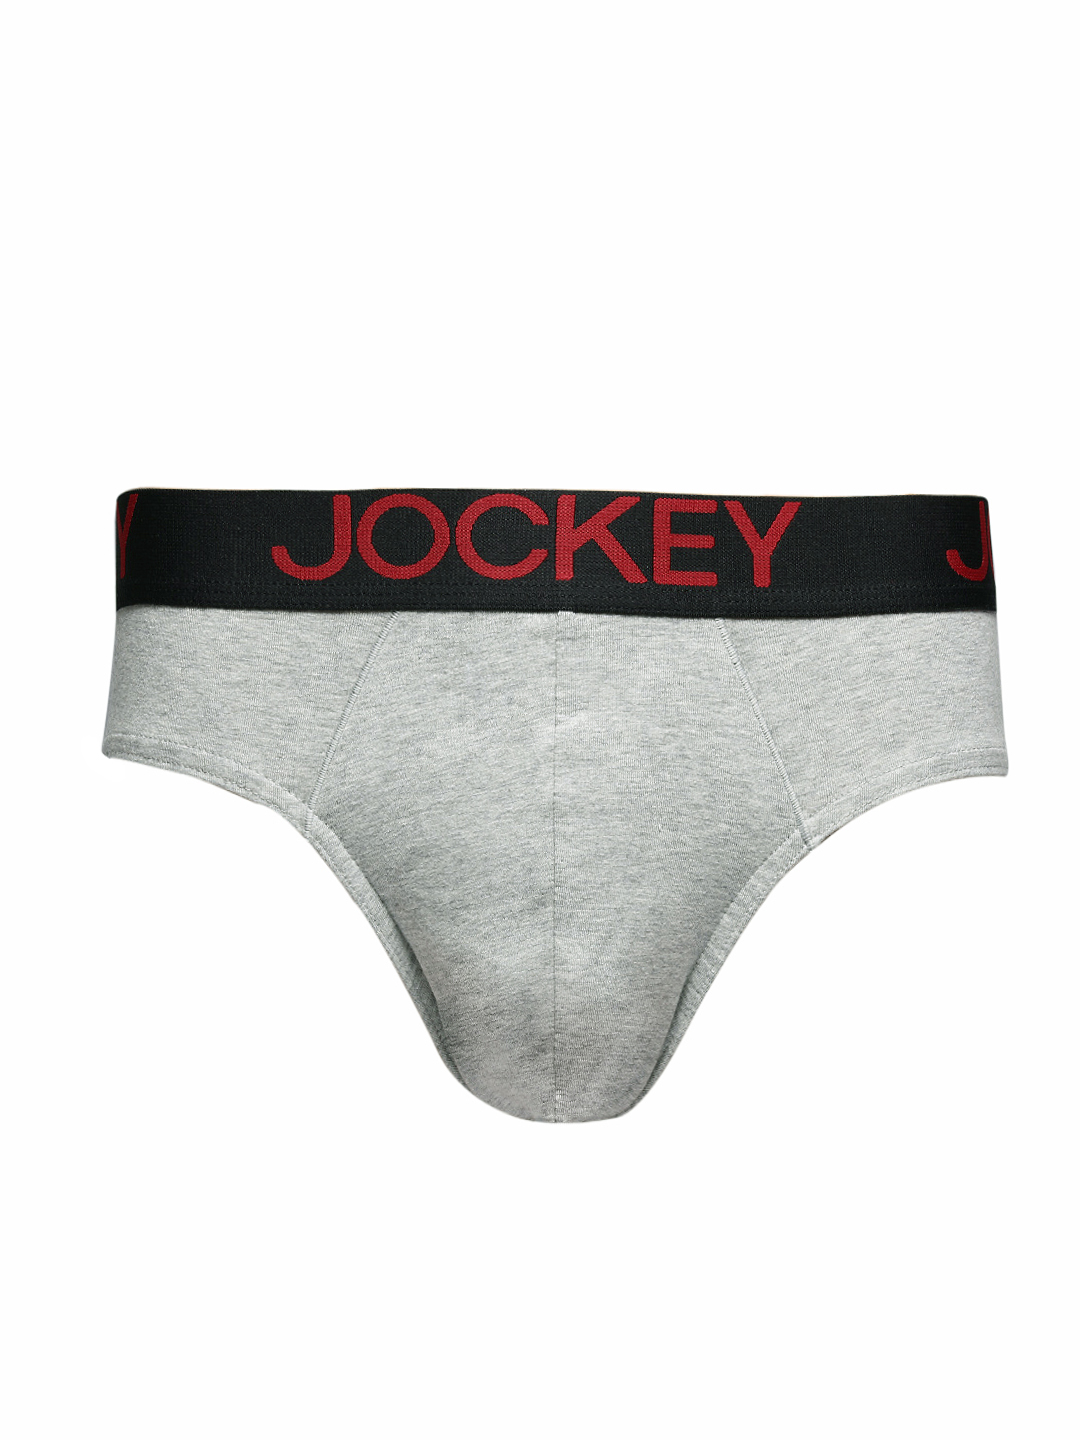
Jockey ZONE STRETCH Men Grey Zone Stretch Briefs US07
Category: Apparel / Innerwear / Briefs
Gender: Men
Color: Grey
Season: Summer 2016
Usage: Casual